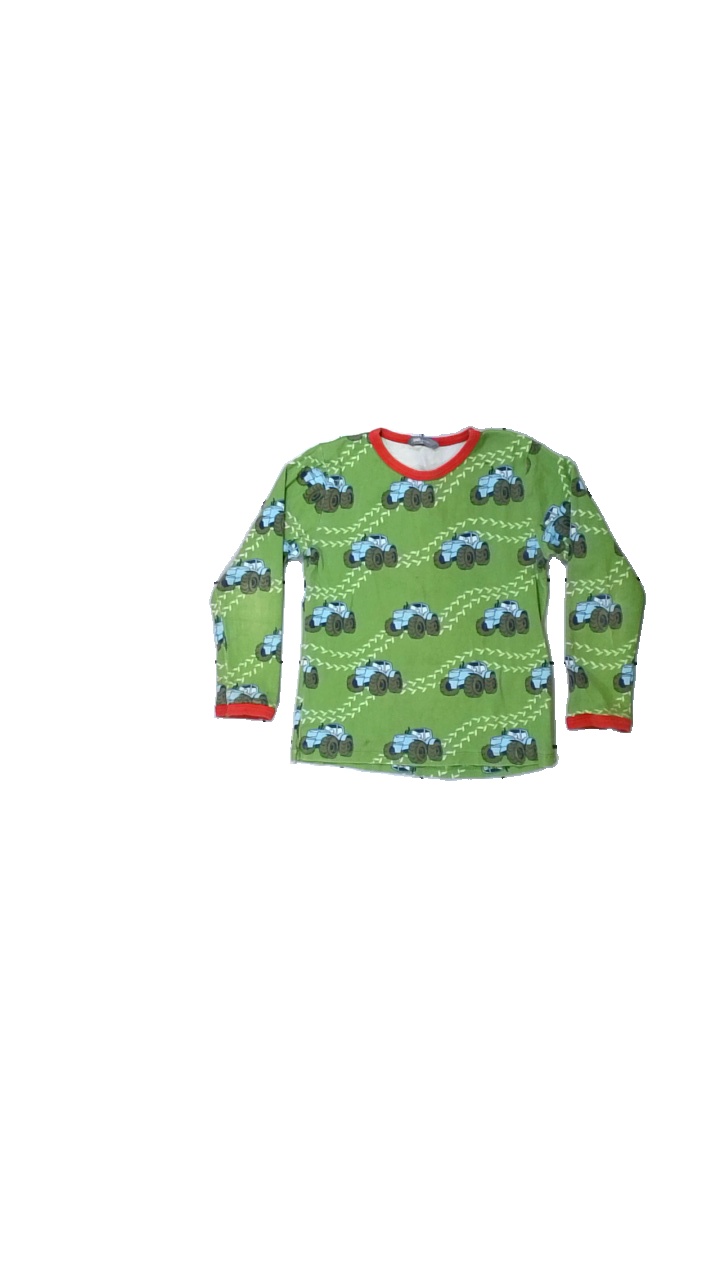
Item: Top (Children)
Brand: Lindex
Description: Green top with tractor pattern all over from Kids by Lindex, size 116. Poor condition.
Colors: Green, Red, White, Multicolor
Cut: Regular, C-collar
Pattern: Other
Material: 100% cott
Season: All
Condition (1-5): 2
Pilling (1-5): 5
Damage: stains
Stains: Minor
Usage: Recycle
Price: <50